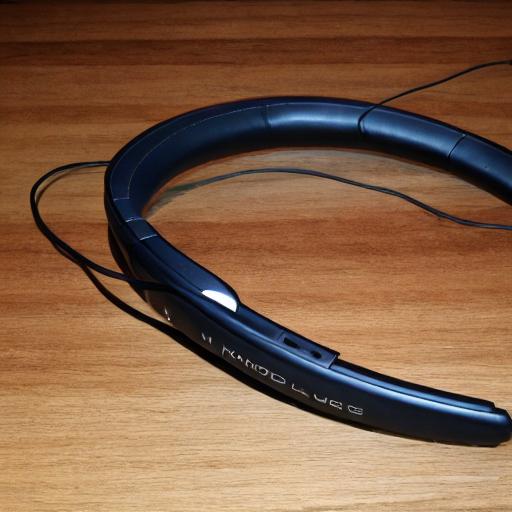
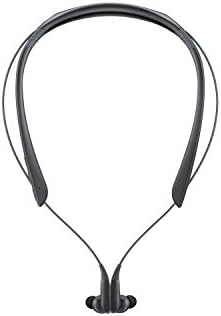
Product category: headphones
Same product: no